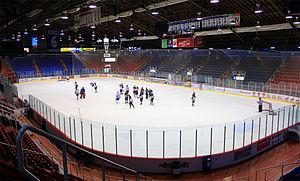
Intérieur du Centre George-Vézina, Chicoutimi
Chicoutimi est l'un des trois arrondissements urbains de la ville de Saguenay, au Québec. Produit des réorganisations municipales québécoises de 2002, il englobe le territoire des anciennes villes de Chicoutimi et de Laterrière et une partie de l'ancienne municipalité de Canton-Tremblay. Parallèlement, le nom fait aussi référence à un secteur de l'arrondissement dont le territoire est coextensif avec celui de l'ancienne ville.